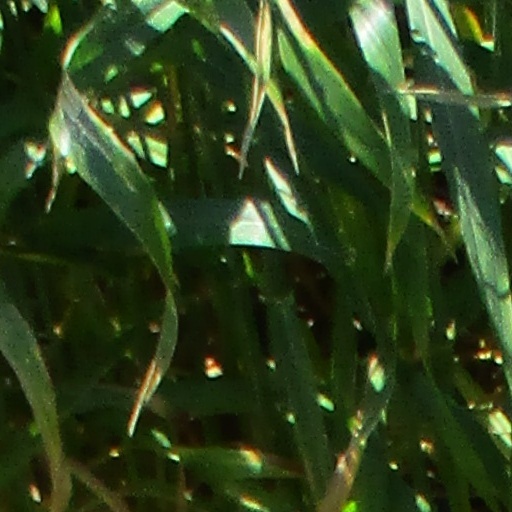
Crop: wheat